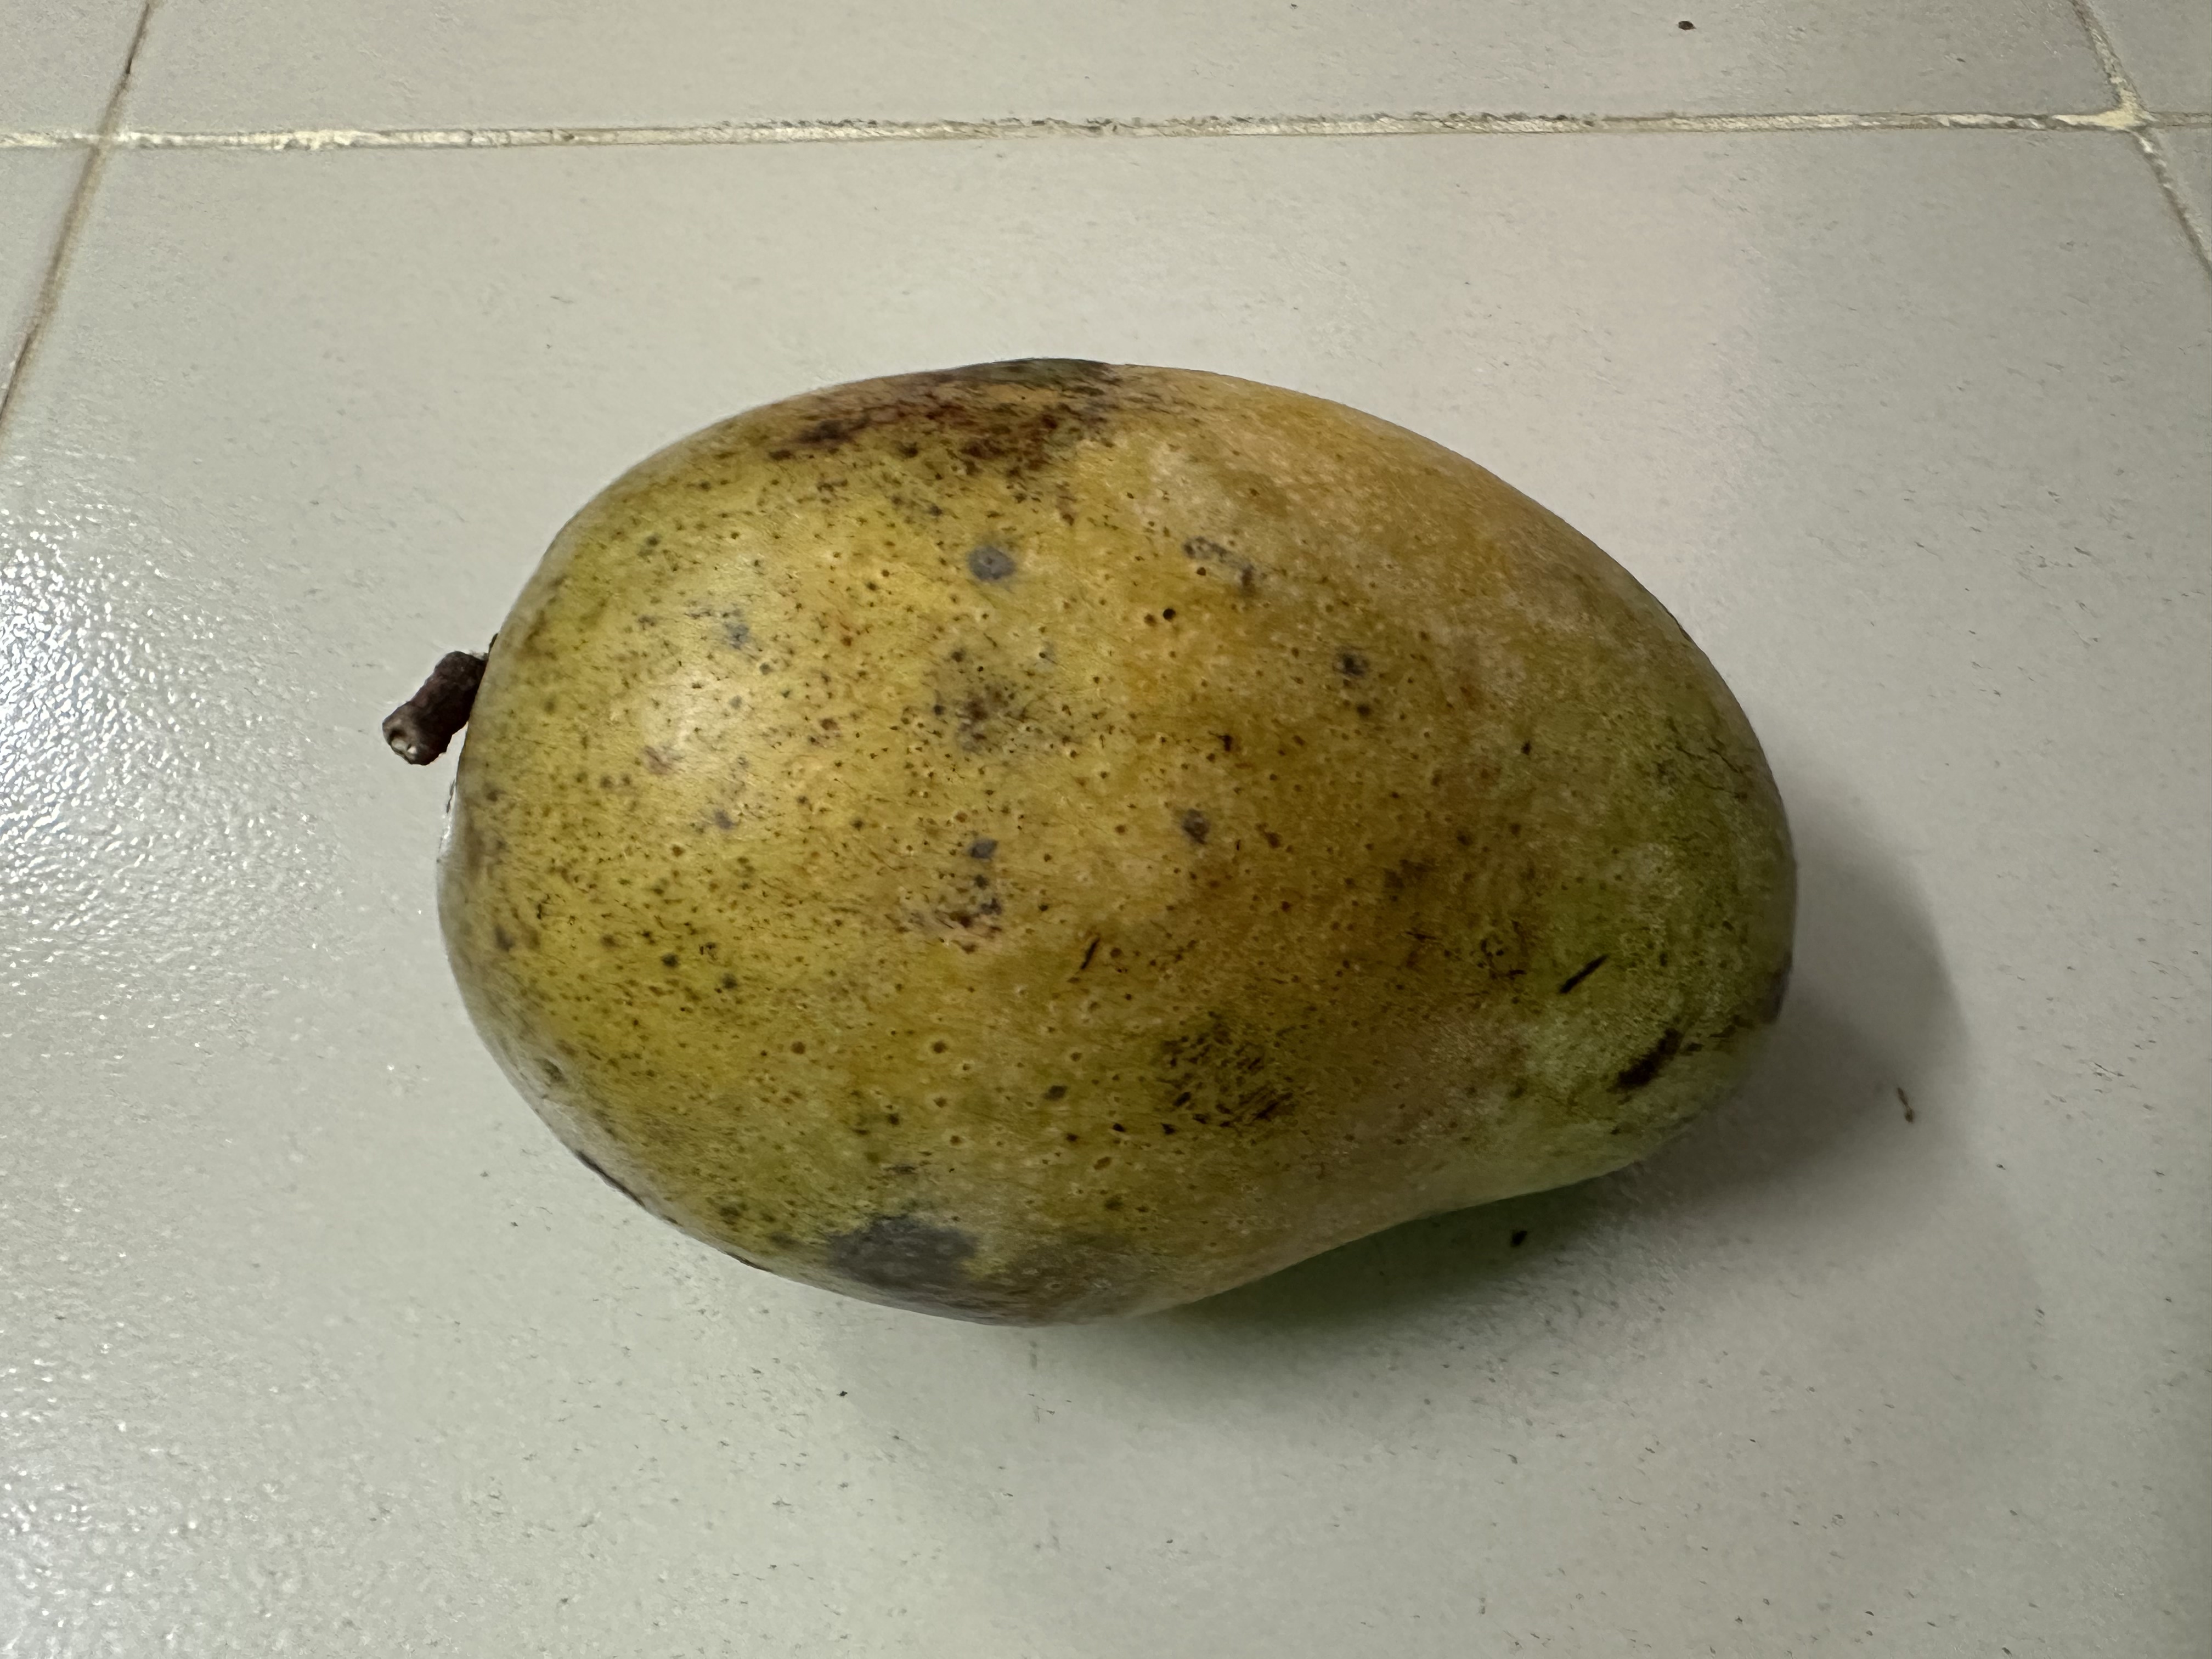
Mango variety: Mollika